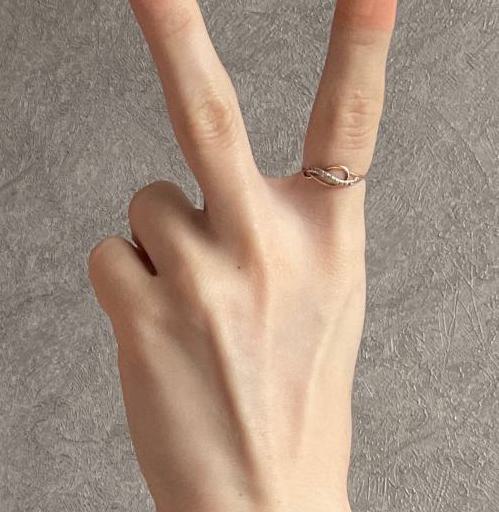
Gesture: peace_inverted